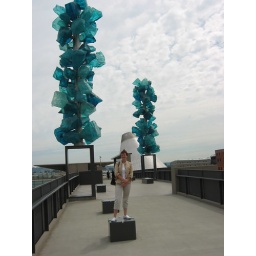
Me in front of the big blue sculptural thingies on the bridge